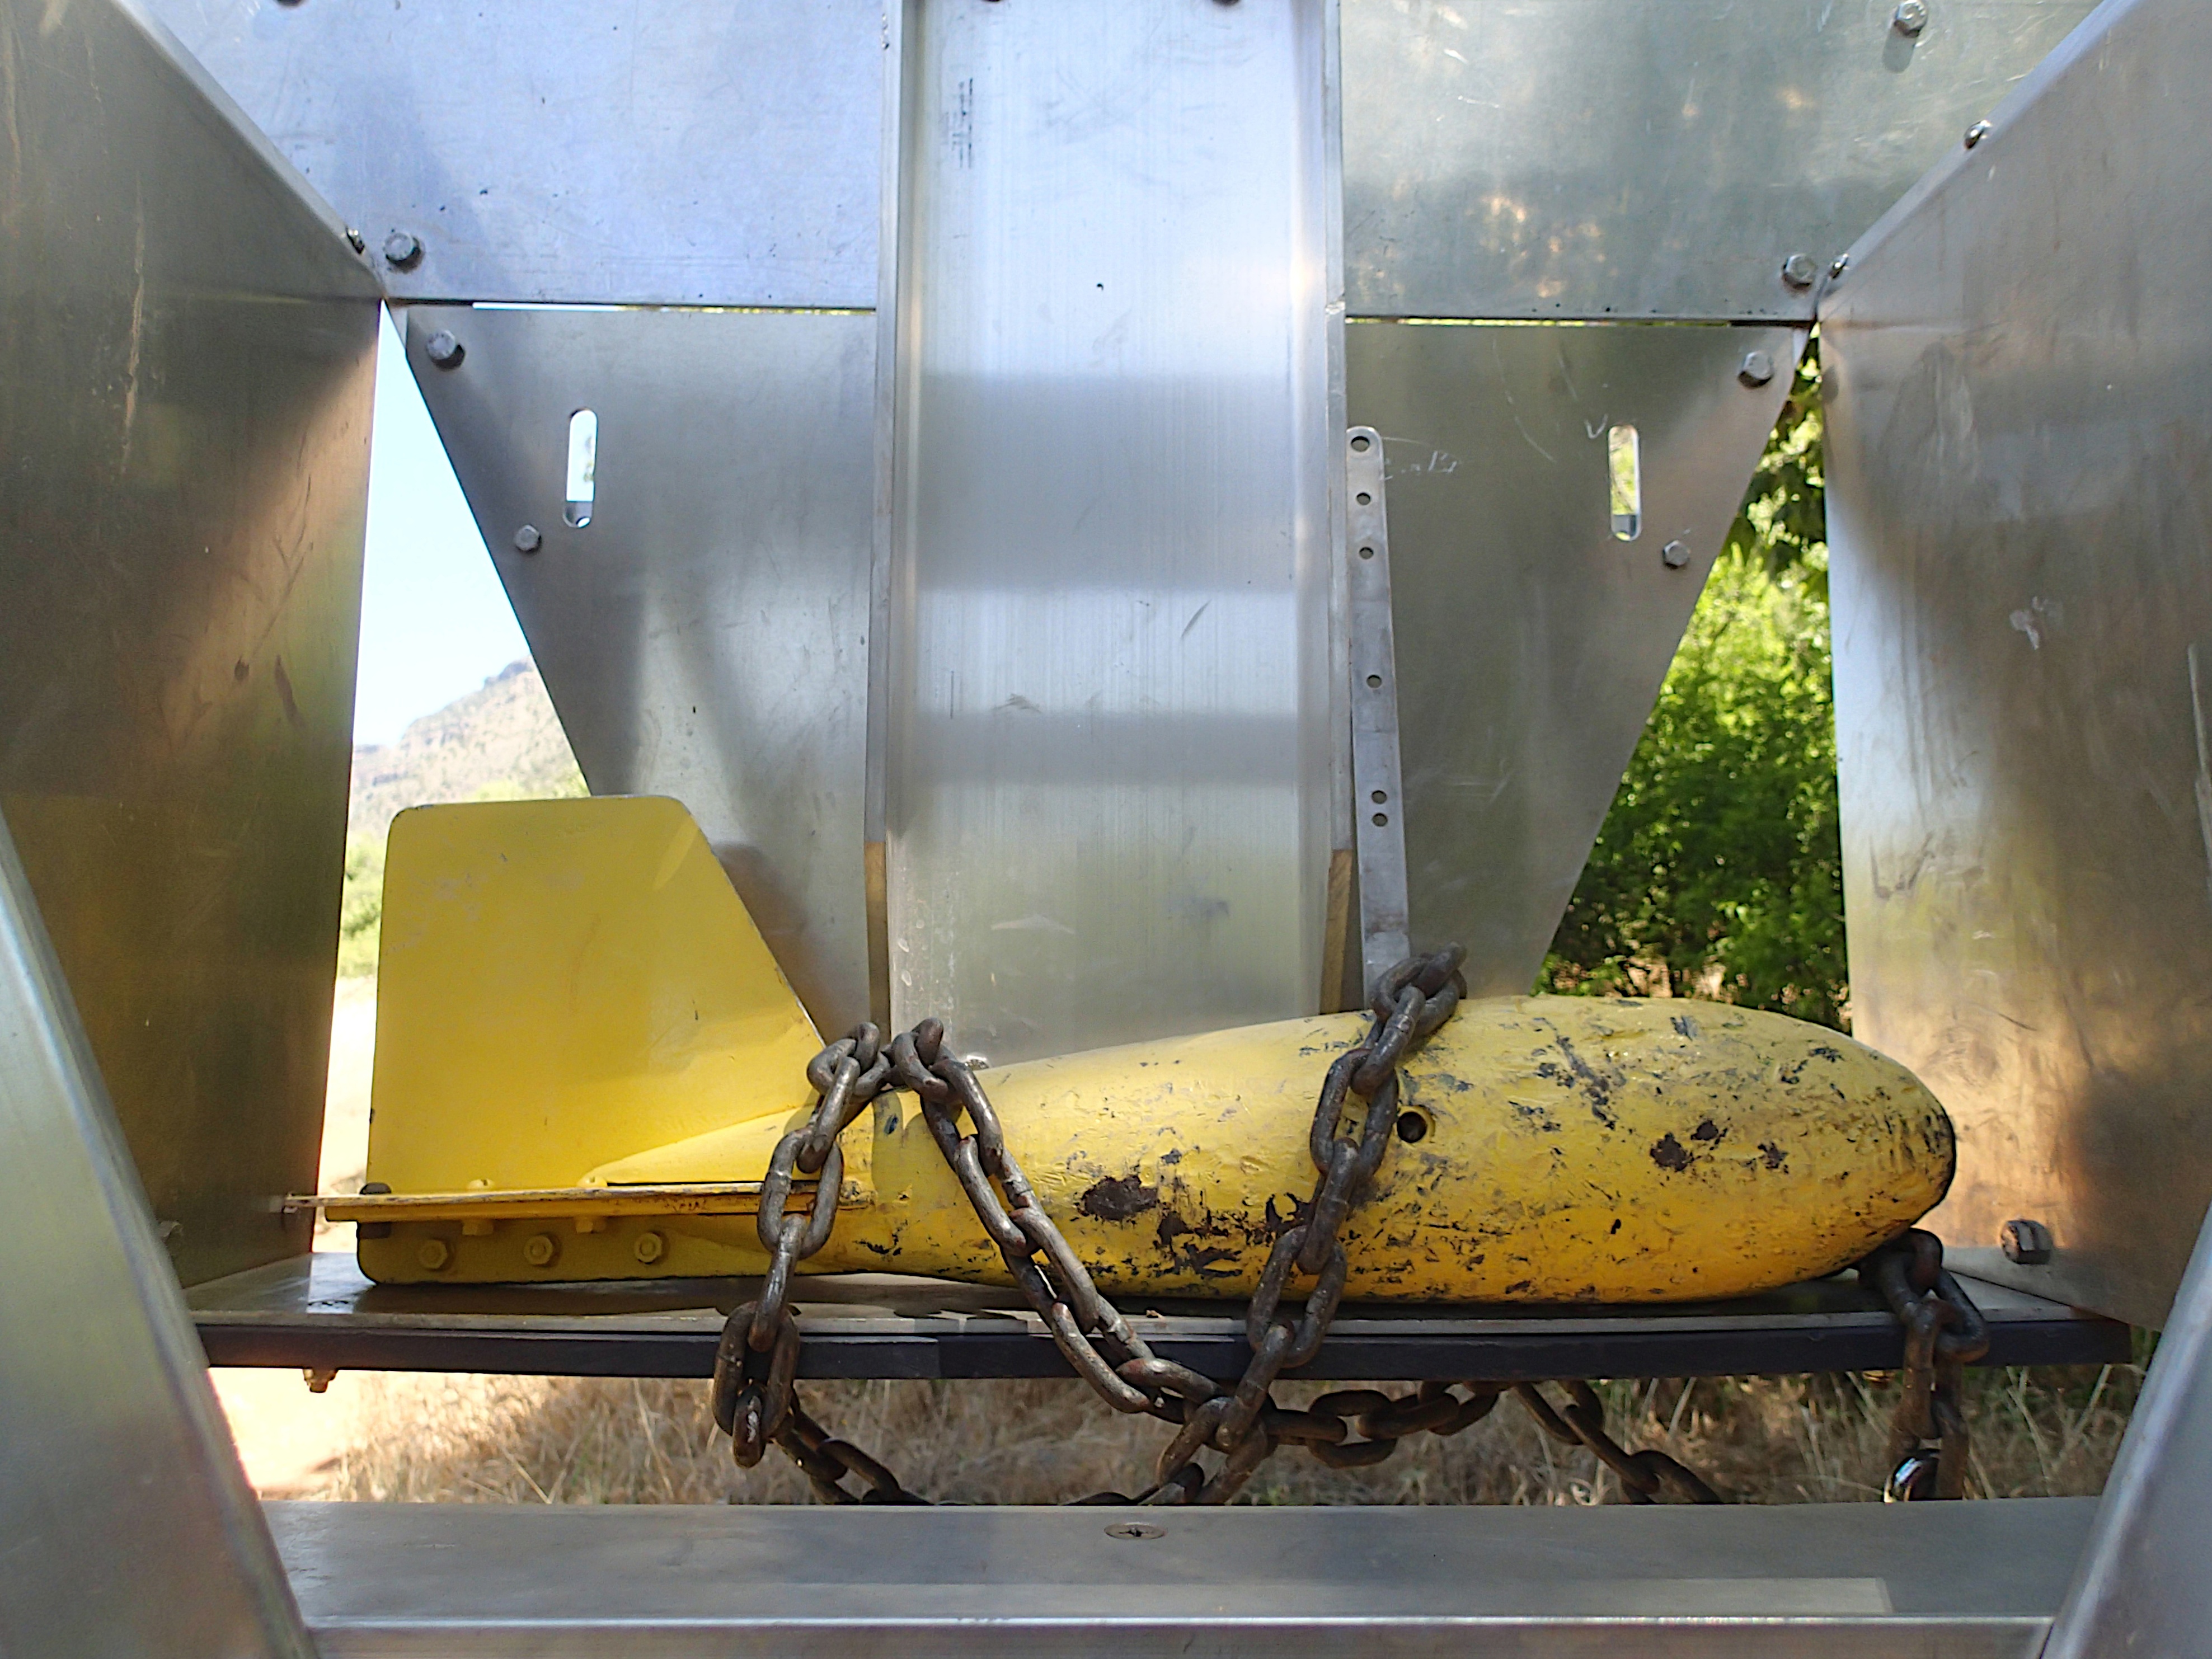
man made object